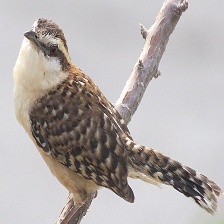
Species: FASCIATED WREN
Scientific name: CAMPYLORHYNCHUS FASCIATUS